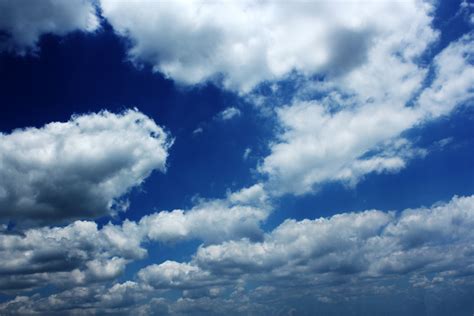
Weather: cloudy or overcast